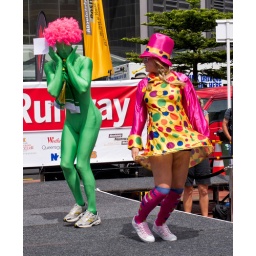
Dancing and twirls down the runway, the guy in the green skin tight suit and the girl in the pink and polka dot dress did do.